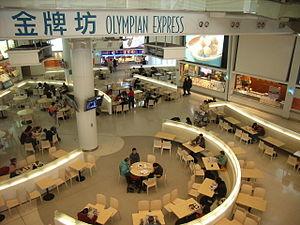
À l’origine meuble de voyage, puis magasin, la cantine est aussi depuis la fin du XIXᵉ siècle un lieu où l’on sert à boire et à manger aux personnes d’une collectivité, et, plus récemment, un service généralement subventionné de restauration collective.